Recreational therapy

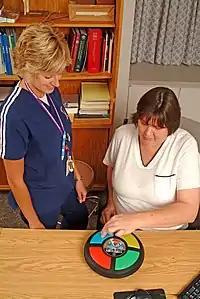
A patient playing Simon during a recreational therapy session

Eight domains of leisure are: leisure awareness, leisure attitudes, leisure skills, community integration skills, community participation, cultural and social behaviors, interpersonal skills.